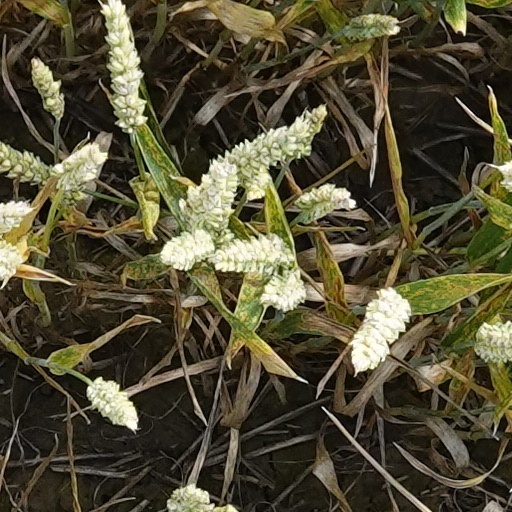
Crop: wheat